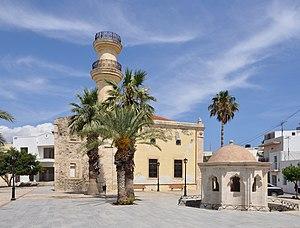
Ierapetra (Crète, Grèce): ancienne mosquée turque et fontaine